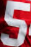
Number: 5